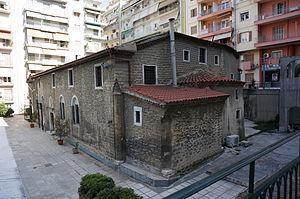
vue de l'église dédiée à Saint Athanase, sur la Via Egniata.
L'église Saint-Athanase, est une église post byzantine de Thessalonique.